Chand Jalne Laga

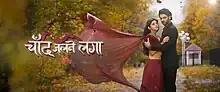

Chand Jalne Laga is an Indian Hindi-language drama television series that aired from 23 October 2023 to 4 February 2024 on Colors TV. It is also available to stream on Jio Cinema. Produced by Siddharth Kumar Tewary and Gayatri Gill under Swastik Pictures, it starred Vishal Aditya Singh and Kanika Mann.